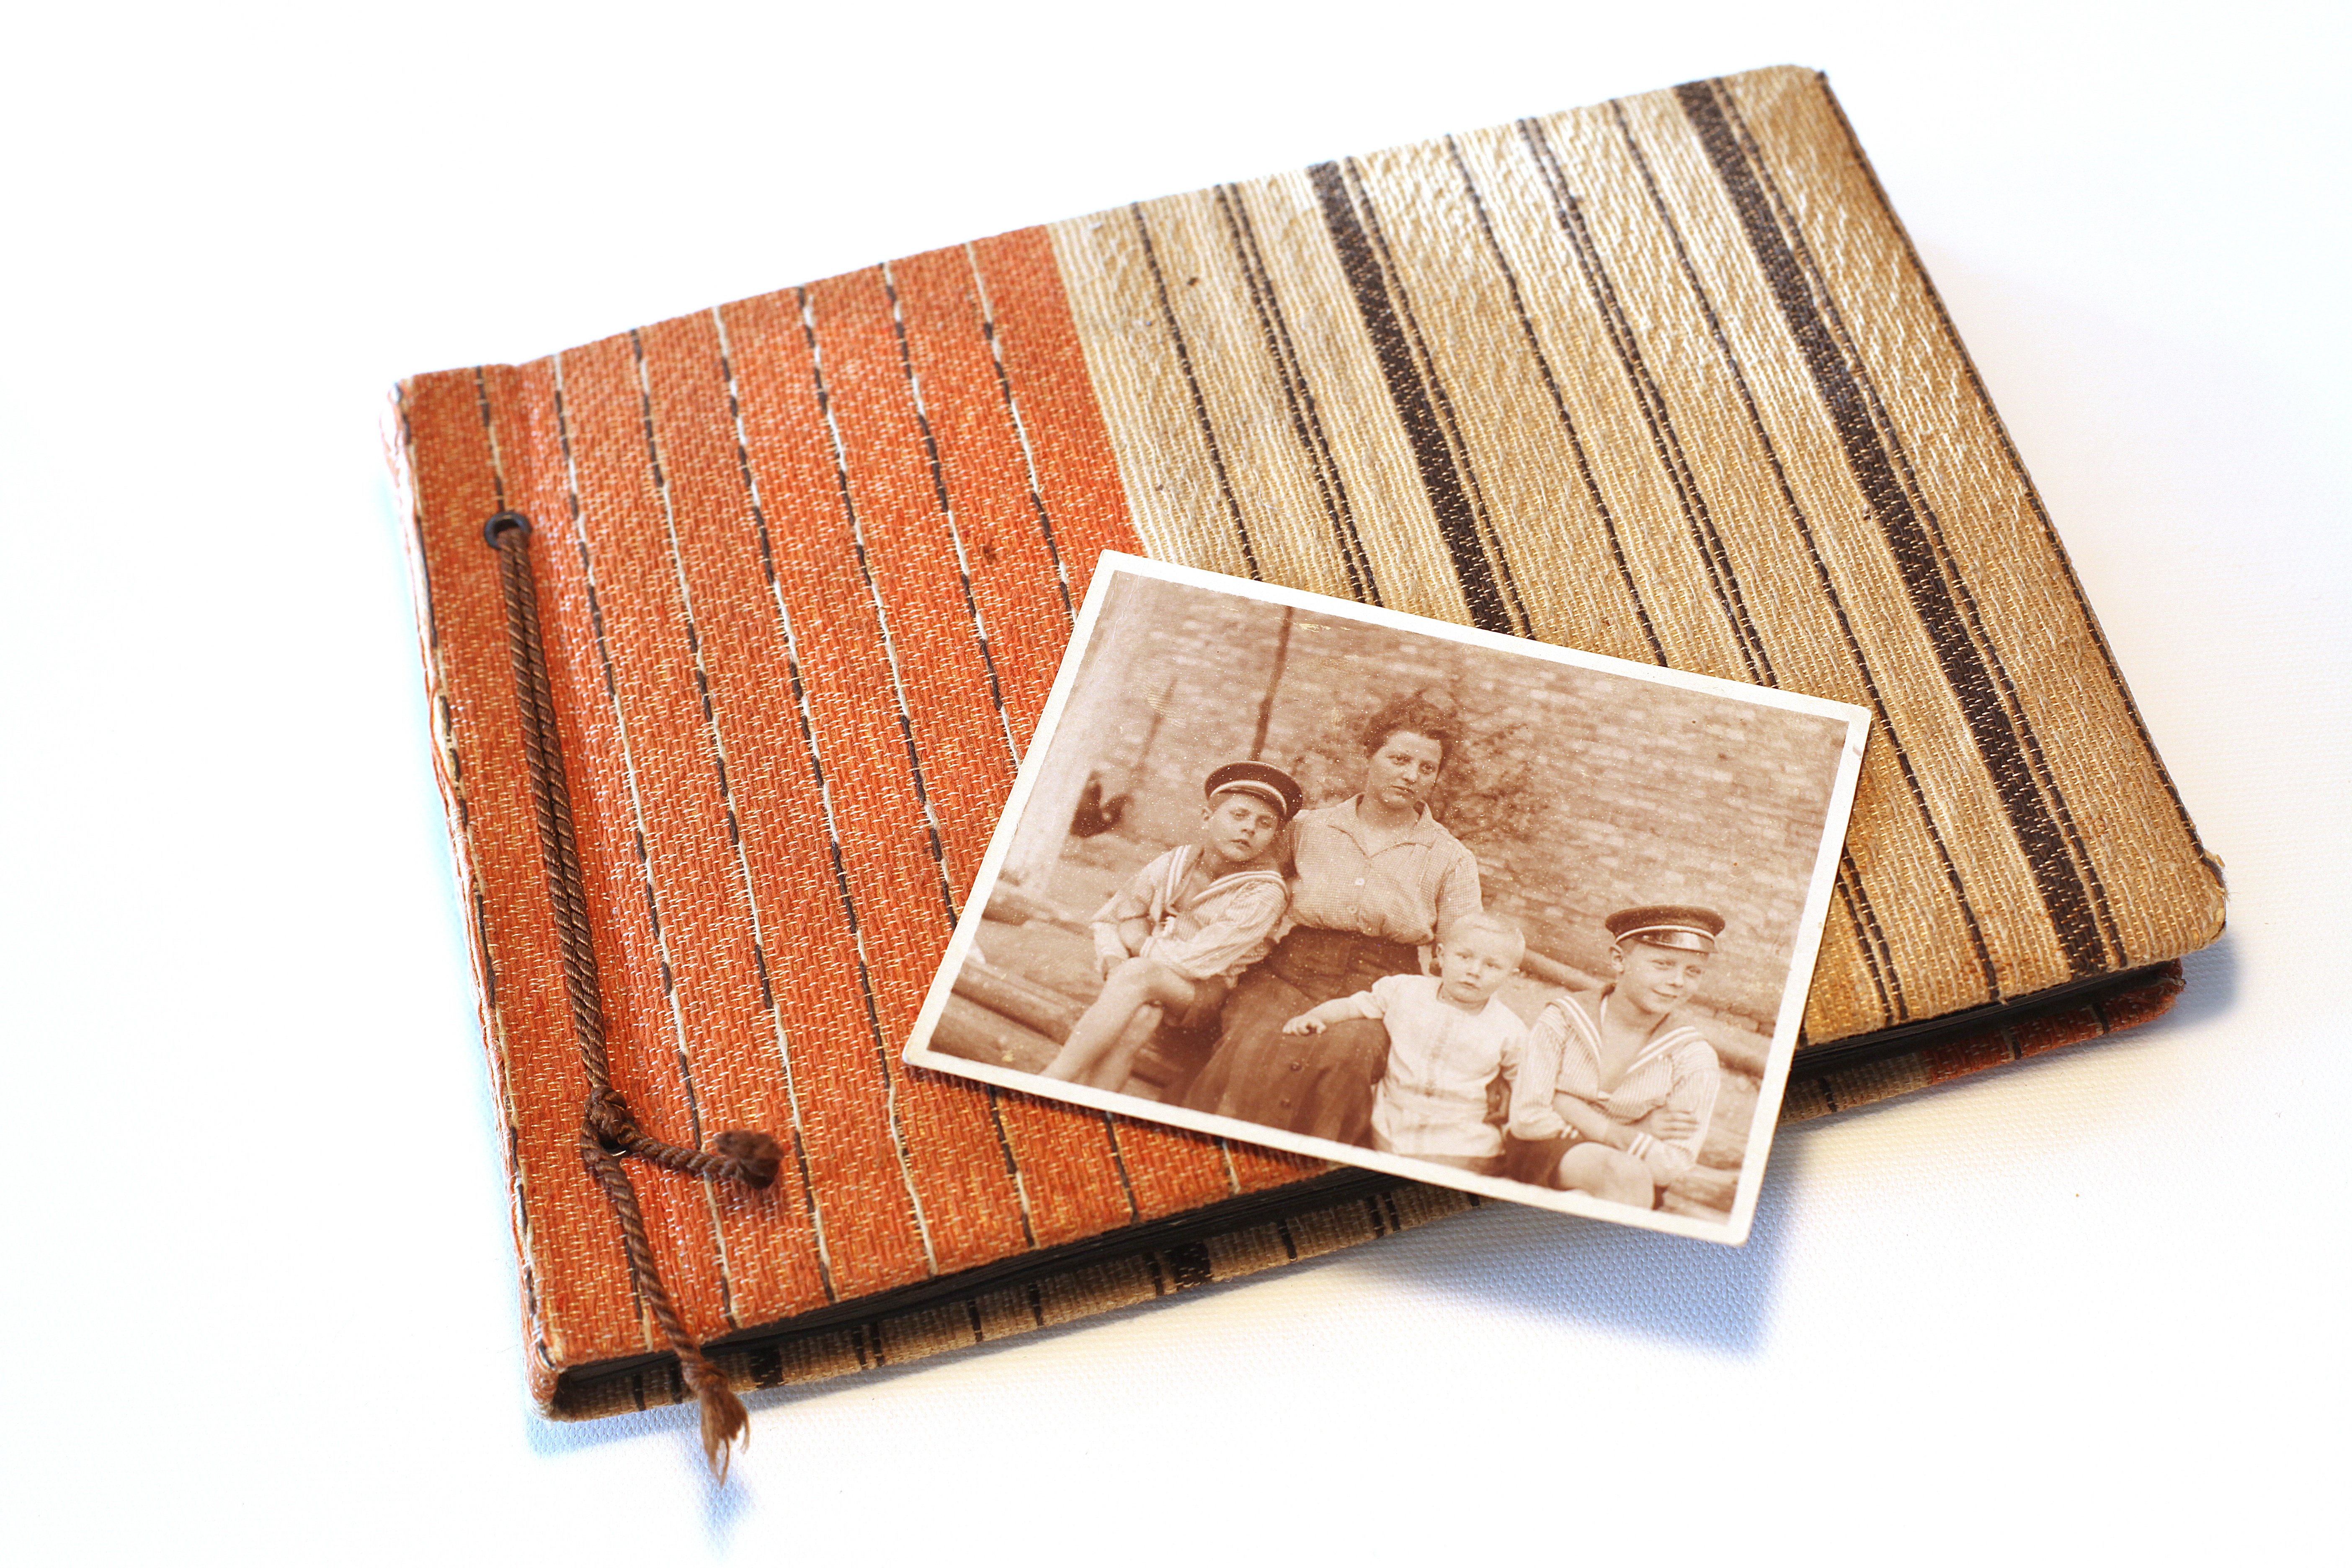
wood, old, human, memory, nostalgia, brand, children, mother, moments, picture frame, document, past, photo album, twenties, antiquarian, formerly, at that time